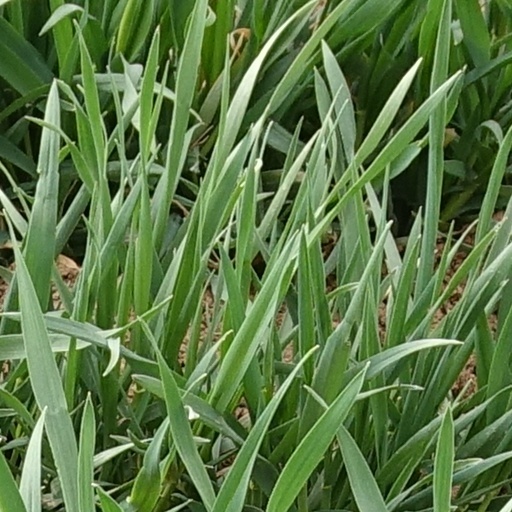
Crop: wheat